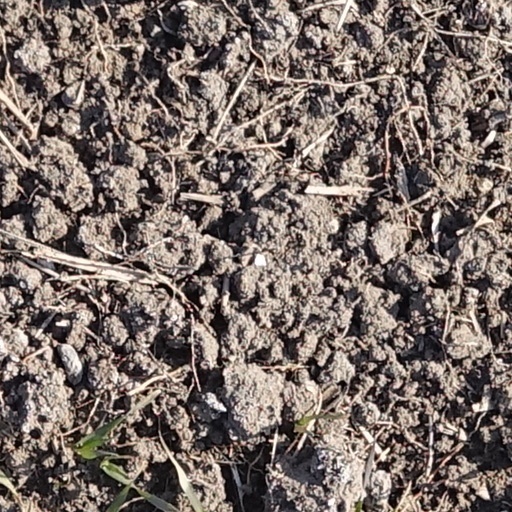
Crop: wheat